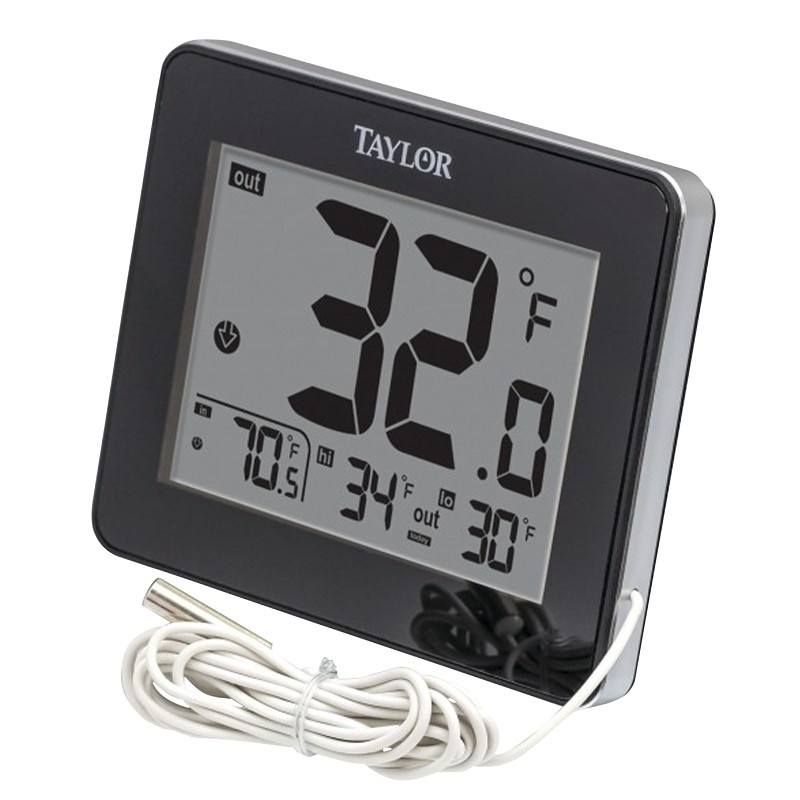
Taylor 1710 Thermometer, 2.94 in W x 2.13 in H Display, Plastic Casing
The TAYLOR 1710 indoor/outdoor probe thermometer offers the most readability and the most accuracy of any wired digital thermometer available. Whether you choose to wall mount the unit or let it stand alone, you will never have a problem deciphering its enormous LCD readout.
Brand: Taylor
Category: Home & Garden > Household Supplies > Household Thermometers